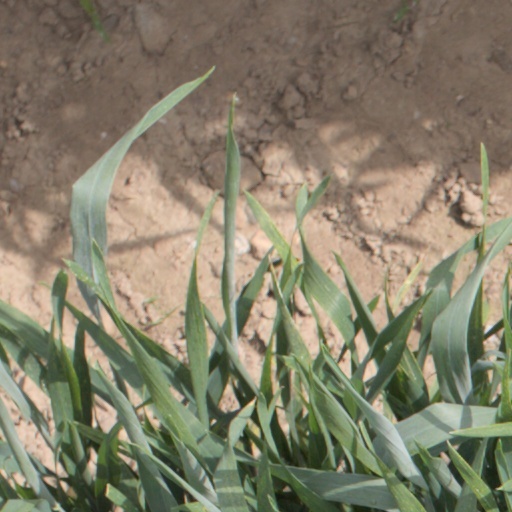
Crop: wheat